Holy Trinity Catholic Secondary School (Oakville)

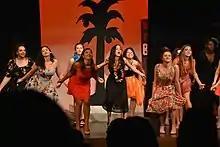
HT's adaptation of Charles Dickens’ “A Christmas Carol”

Trinity Live Arts produces one annual school production, directed and choreographed by the teachers from all sections of the Arts Department. Past shows include: Fame (2004), Dracula (2005), Kids Say The Darndest Things (2006), Footloose (2007), The Donnellys (2008), The Wiz (2009) & Metamorphoses (2010).